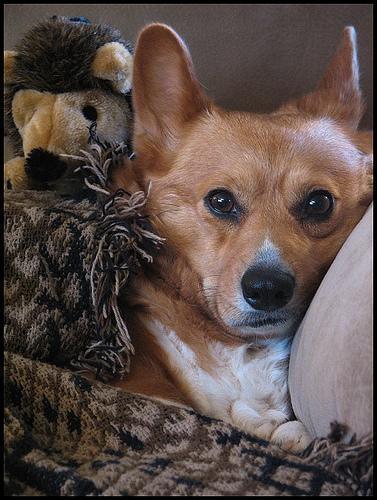
Pembroke